October 9 Revolution

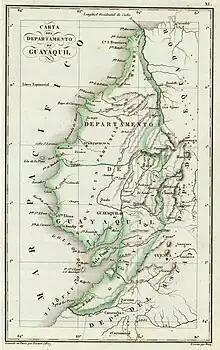
Territorial extension of the Free Province of Guayaquil later integrated into Gran Colombia.

On Monday, October 2, both Escobedo and Peña, who were respectively leaders of the ""Granaderos de Reserva del Cuzco"" and ""Milicias"" battalions, ratified their adherence to the independence cause, met at Villamil's house. Even though they saw their attempts to fold the soldiers of the ""Artillery Squad"" and those of the ""Daule"" cavalry battalion in favor of the cause, since their leaders were Spanish, they did not rule out the possibility of convincing their members, through the intervention of sergeants Álvarez Vargas and Pavón, supporters of the cause.